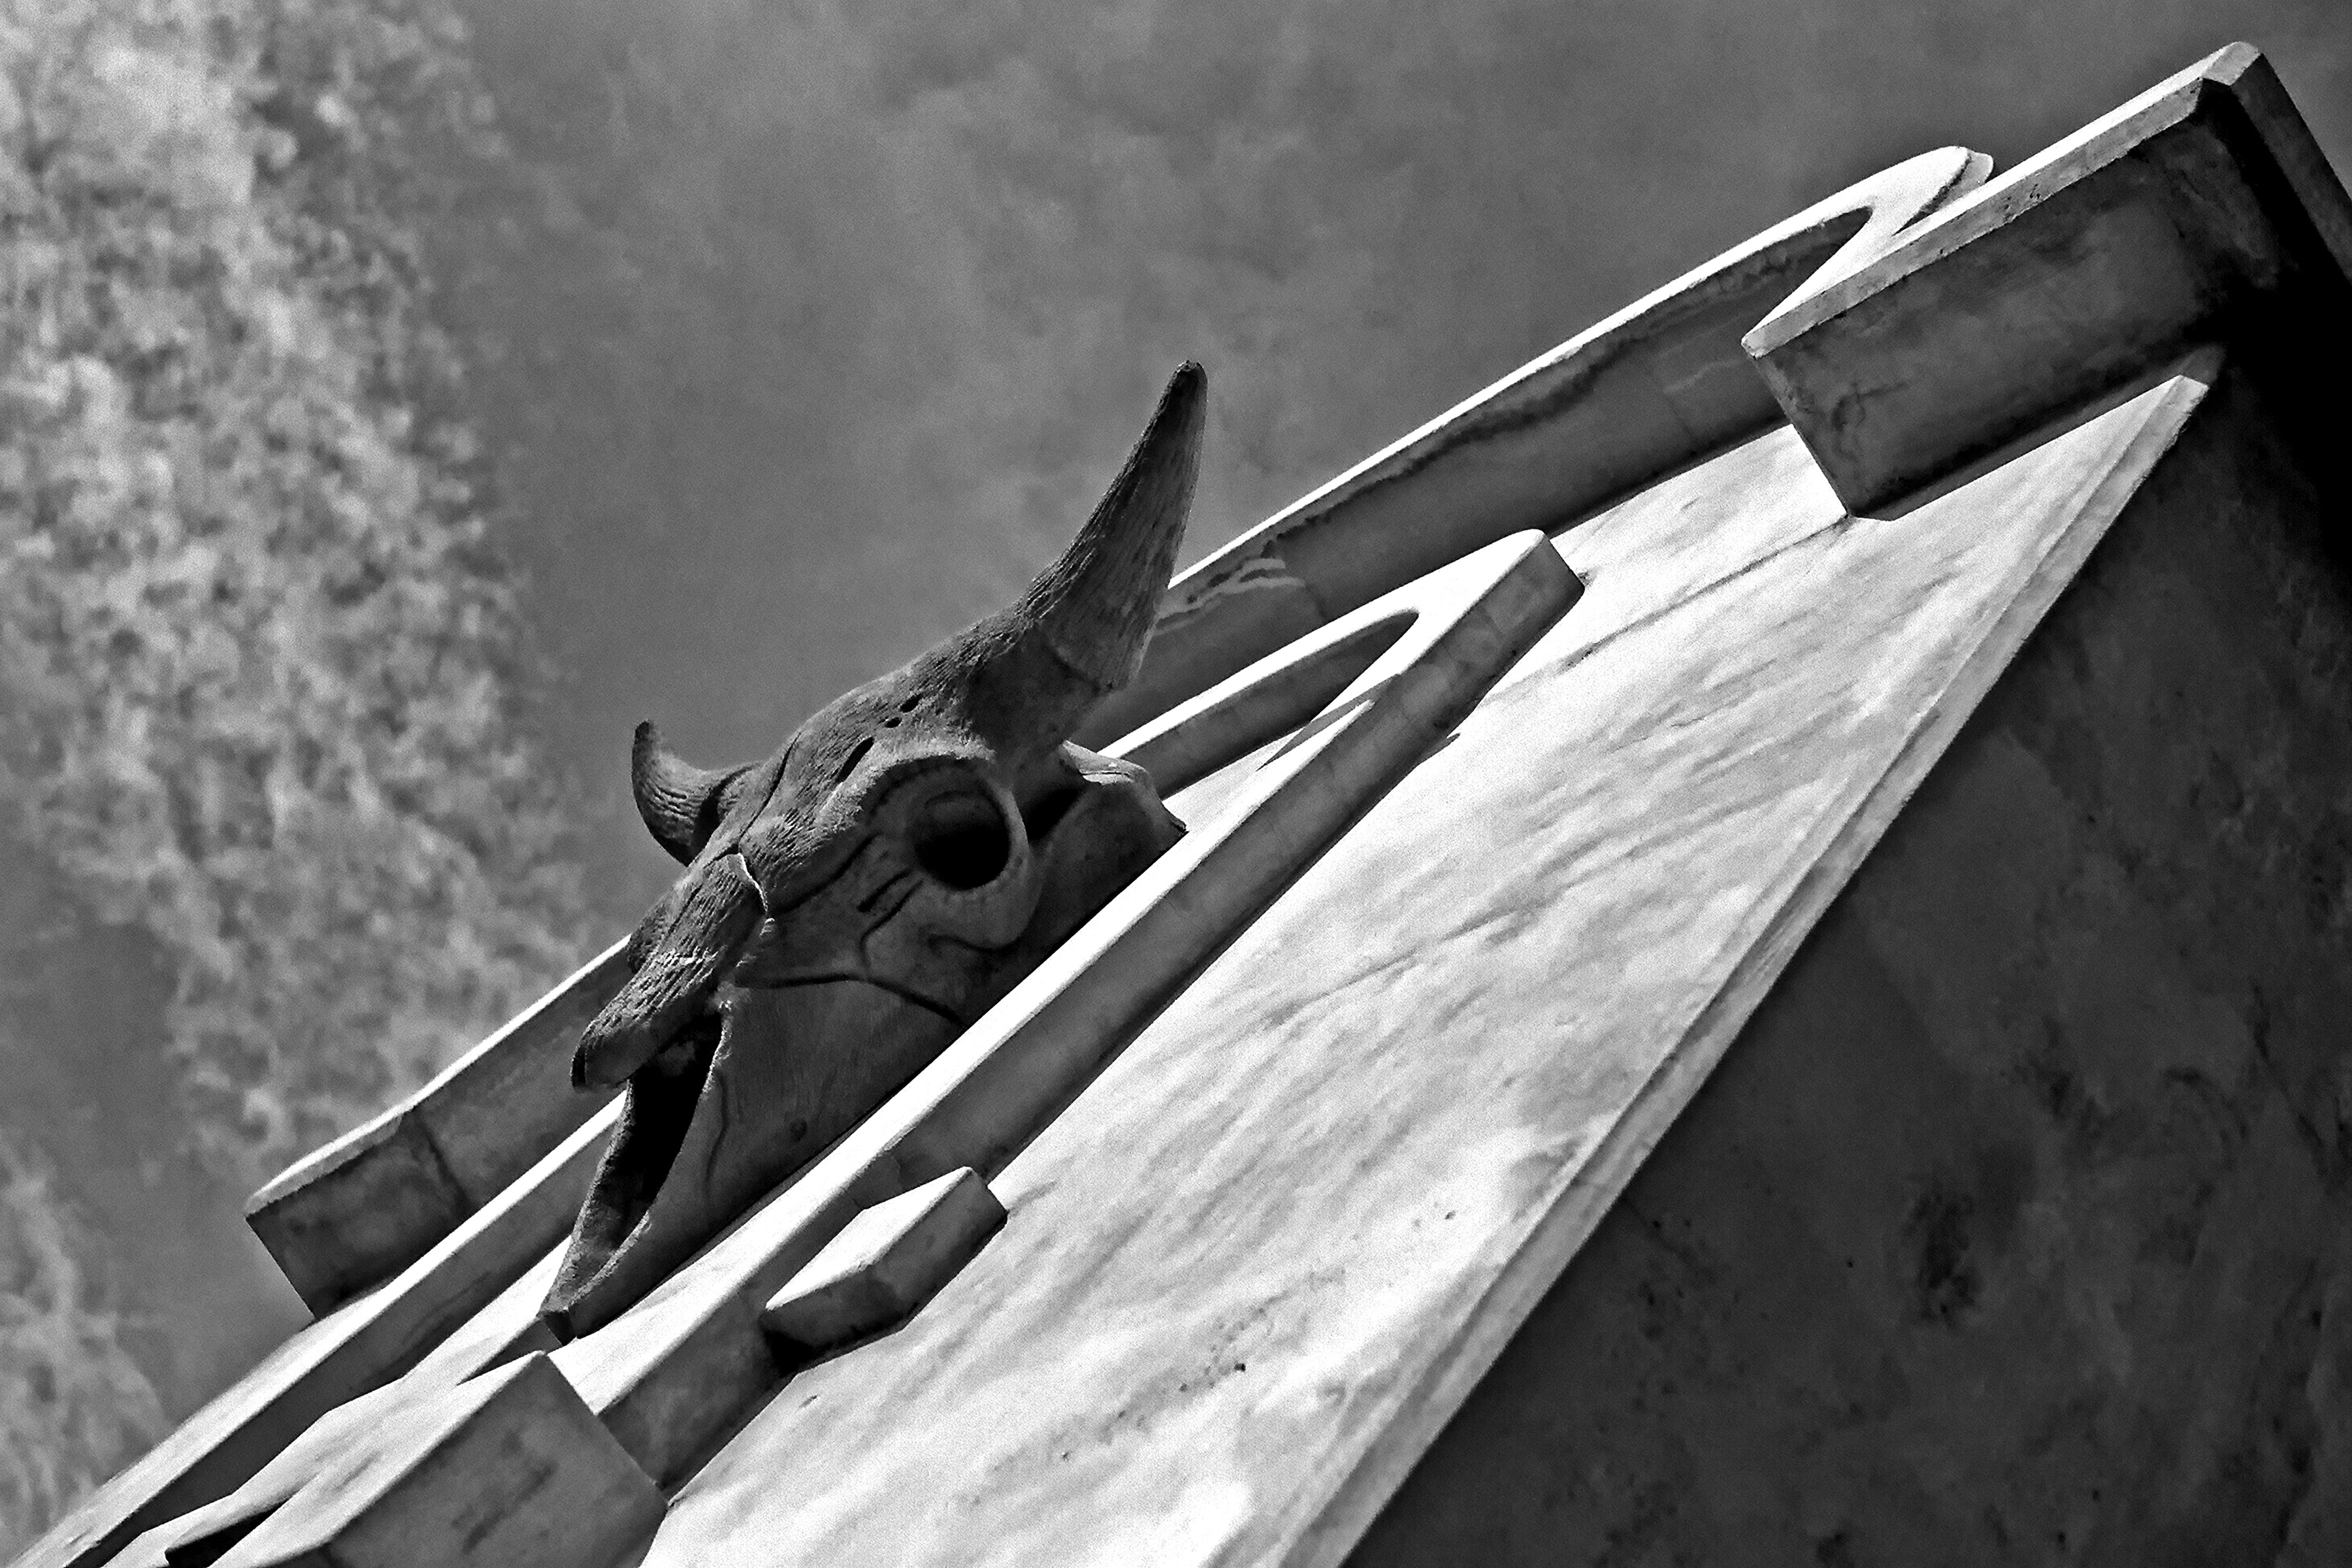
black and white, monochrome, weapon, gun, angle, firearm, monochrome photography, ranged weapon